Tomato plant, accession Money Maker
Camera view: vertical (180 deg); turntable rotation: 90 degrees
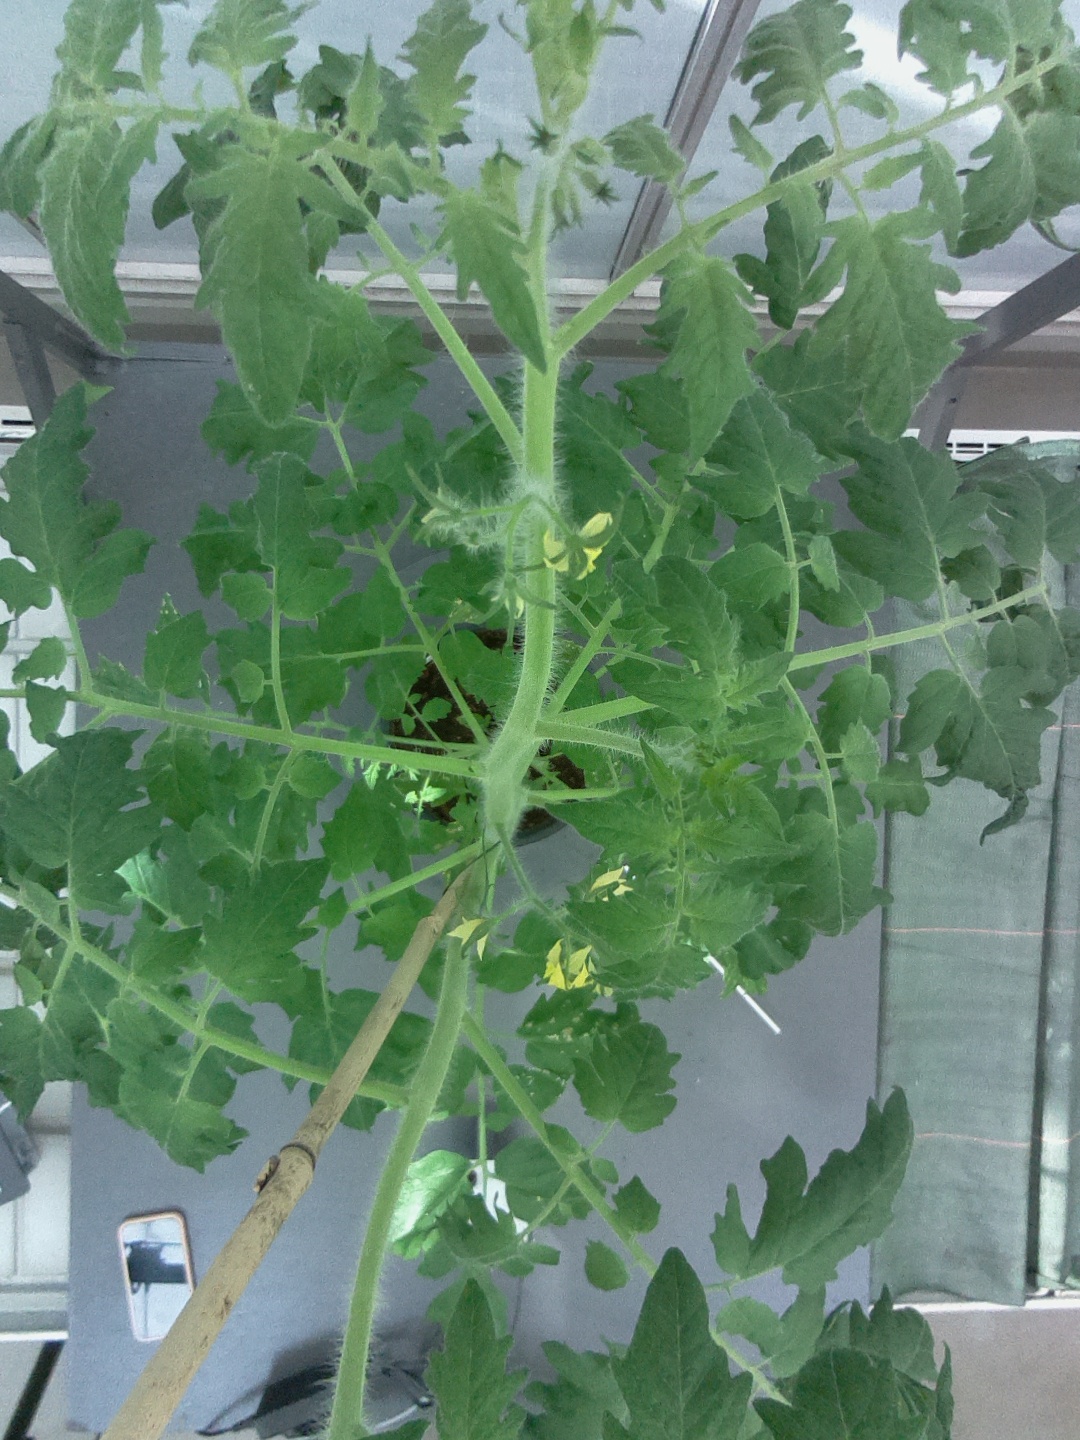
BBCH growth stage 64: 40%-50% of flowers open